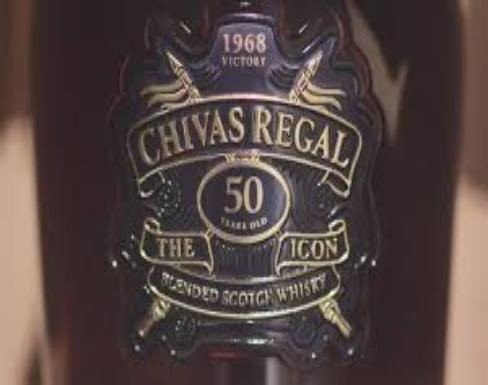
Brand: CHIVAS REGAL
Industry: Food